Sanctuary of Hercules Victor (Tivoli)

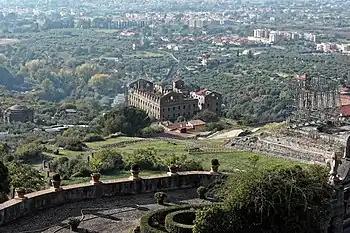
View over sanctuary from Villa D´Este

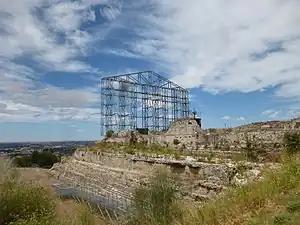
Temple of Hercules Victor

The Sanctuary of Hercules Victor (Italian: "Ercole Vincitore") in Tivoli (Italy) was one of the major complexes of the Roman Republican era built on the wave of the Hellenistic cultural influence after the final Roman conquest of Greece (146 BC). It was built just outside the ancient city of "Tibur" and is the largest of Italic sanctuaries dedicated to Hercules (such as the Shrine of Hercules Curinus), and the second in the whole Mediterranean after that of Cádiz in Spain. It was built between about 120 and 82 BC and was a masterpiece of Roman engineering with many innovations. Further building was done in the Augustan period especially in the theatre area. Augustus administered justice here on numerous occasions, under the arcades of the sanctuary.